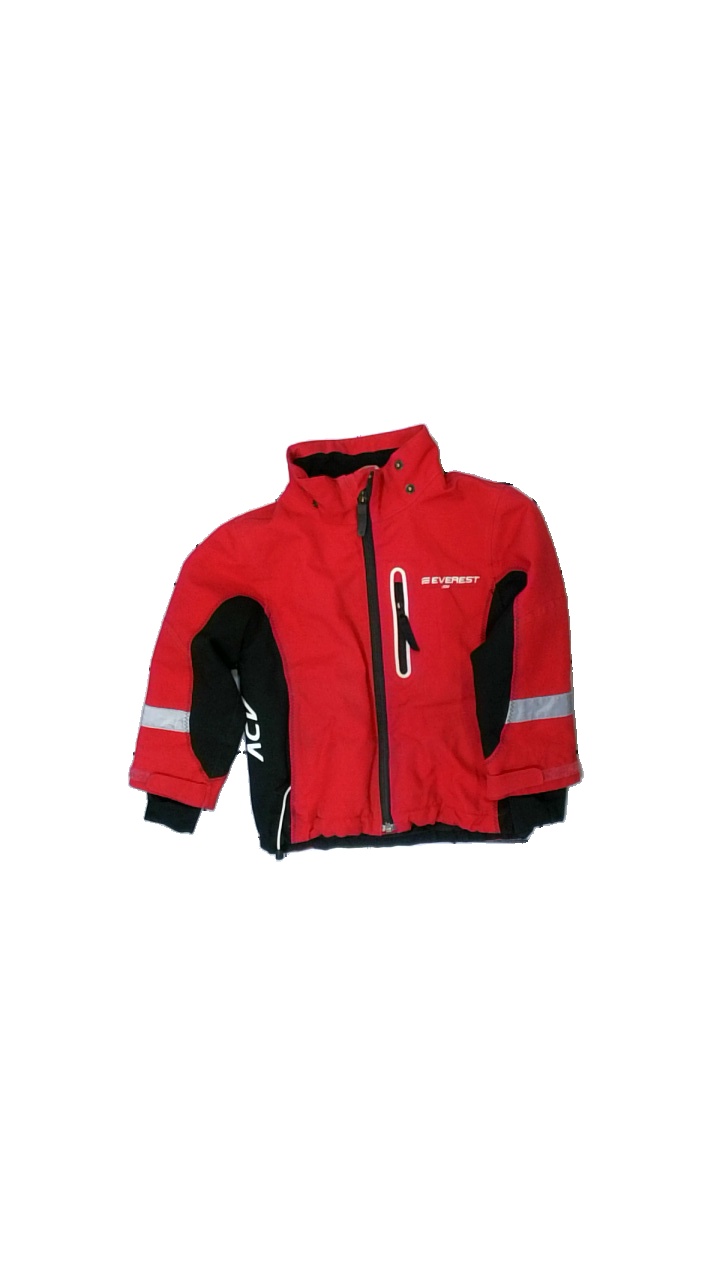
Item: Outerwear (Children)
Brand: Everest
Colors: Pink, Black
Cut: Regular
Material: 100% polyester
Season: Winter
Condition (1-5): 3
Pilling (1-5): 4
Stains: Minor
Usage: Export
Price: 50-100